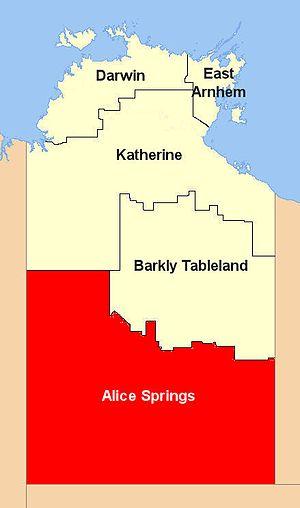
La région d'Alice Springs est l'une des cinq régions du Territoire du Nord en Australie. On utilise aussi le terme d'Australie-Centrale pour décrire la zone entourant Alice Springs. Elle est parfois aussi appelée Centralia et ses habitants Centralians. La région occupe toute la partie sud du Territoire du Nord depuis l'Australie-Occidentale à l'ouest jusqu'au Queensland à l'est.